Ali Ejlali

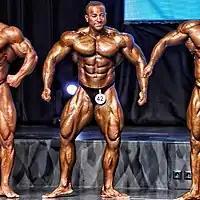
Ali Ejlali in Diamond Cup

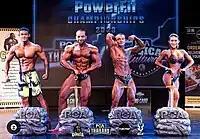
Ali Ejlali in PCA Thailand 2023

The individual overall winner refers to winning a medal among the first-place champions of all weight classes competing in the tournament. Between 2022 and 2023, this bodybuilder participated in 10 consecutive World and Asian Championships held in Thailand, gold medals and two fifth-place finishes. Ali Ejlali also competed in four international individual overall winner contests and to win the prize sword four times.